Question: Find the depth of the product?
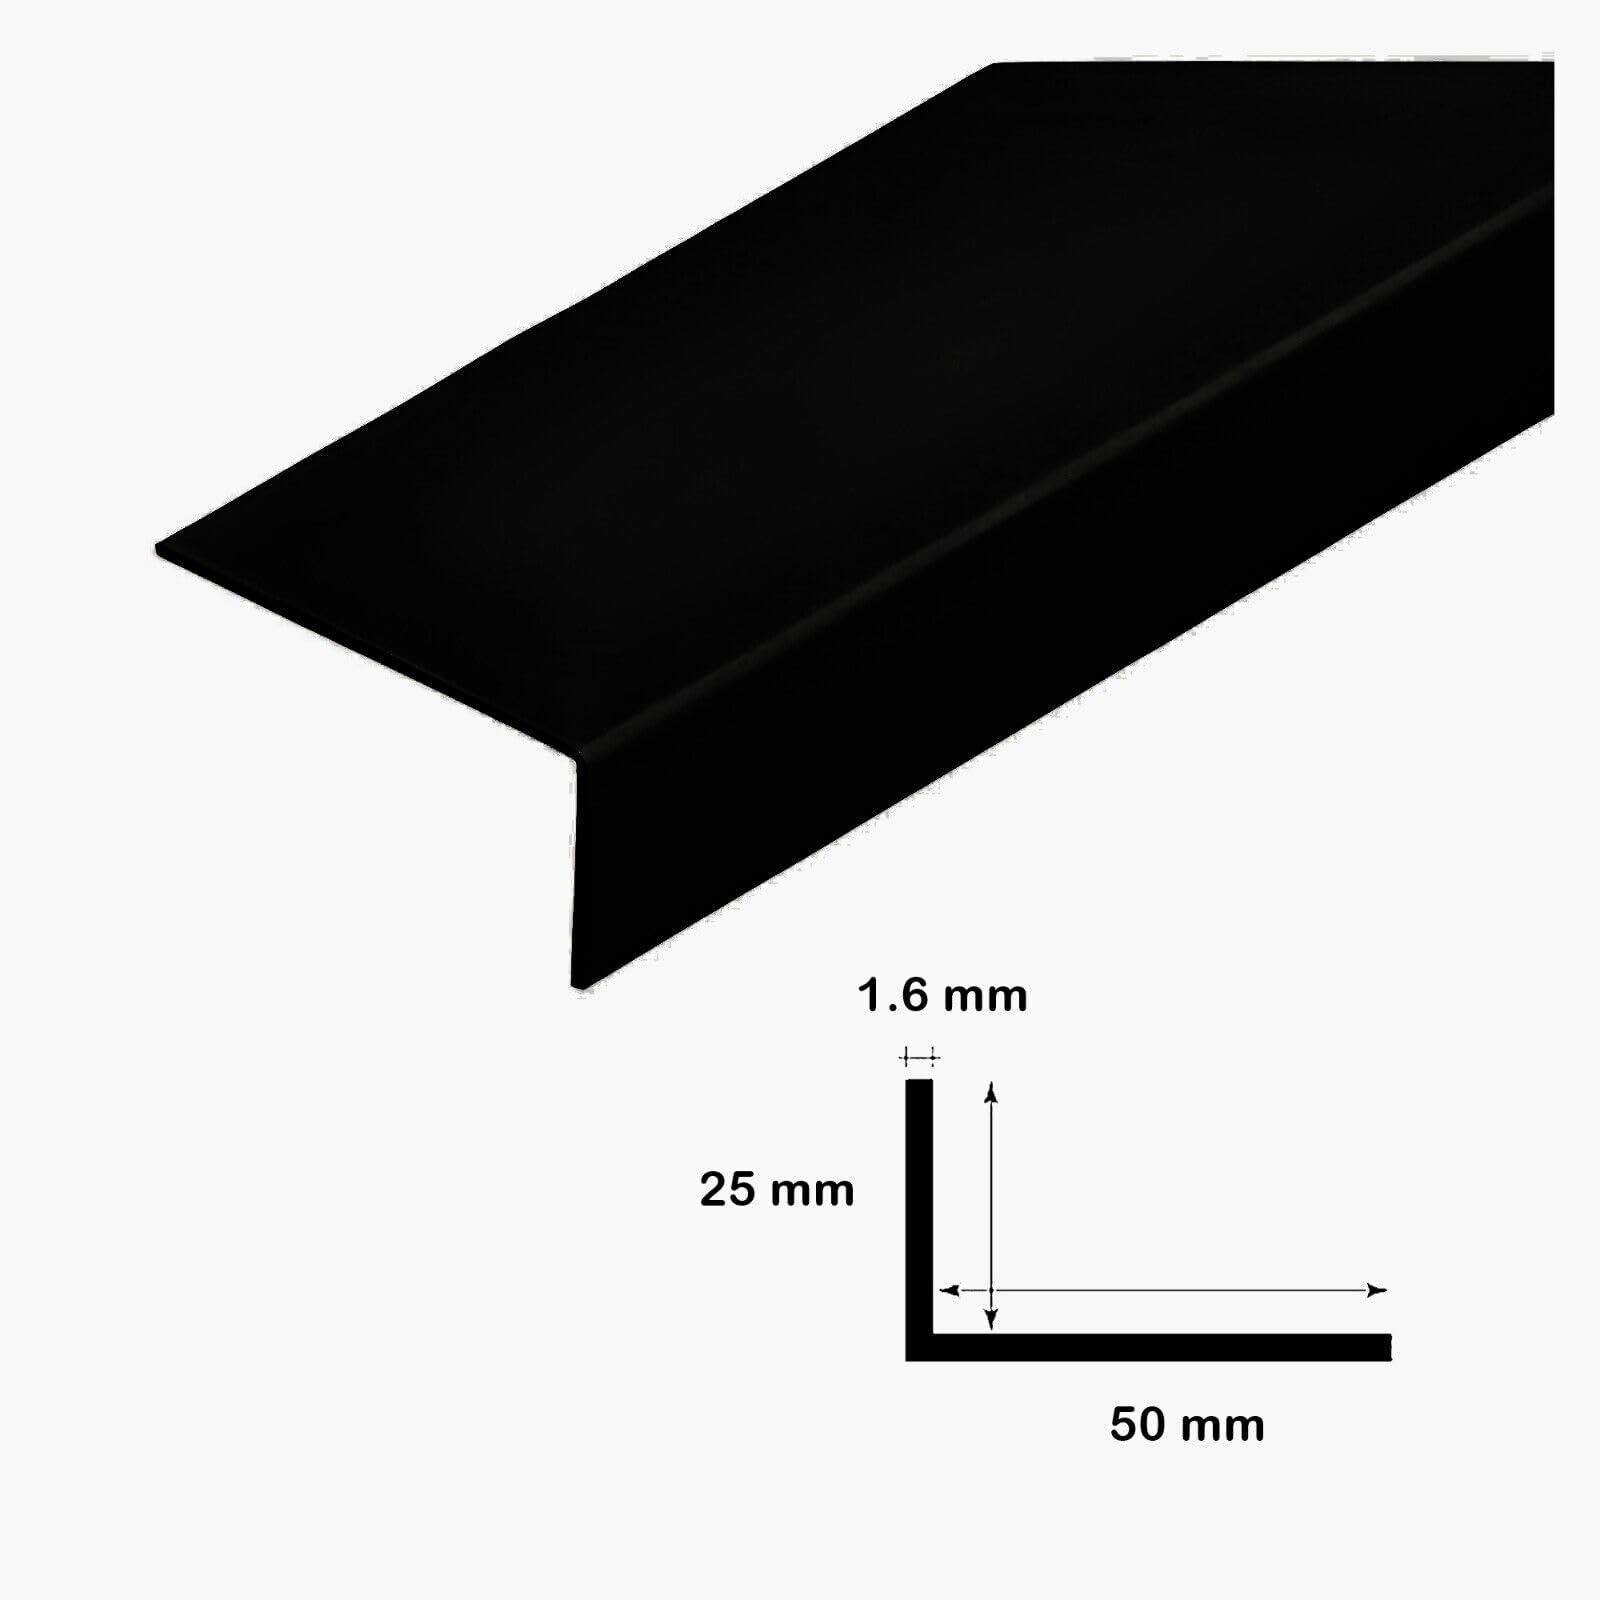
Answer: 25.0 millimetre